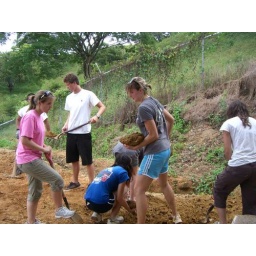
Shoveling dirt, diggin holes, river rocks, swimming in the river, chasing chickens, and building clay figures 4